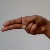
The image shows a hand gesture representing the letter 'H' in Indian Sign Language.